Lockheed D-21

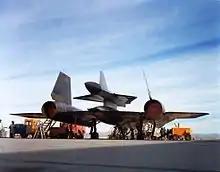

Johnson wanted to power the Q-12 with a ramjet engine built by the Marquardt Corporation for the Boeing CIM-10 Bomarc long-range surface-to-air missile. Marquardt and Lockheed had already collaborated on several programs and had a close working relationship. The engine, the RJ43-MA-11, required modification, since it was only designed to burn as long as the missile needed to hit a target, while the Q-12's engine needed to operate at high temperatures for at least an hour and a half at high altitudes. The modified engine was designated RJ43-MA20S-4.